Emil von Schlitz

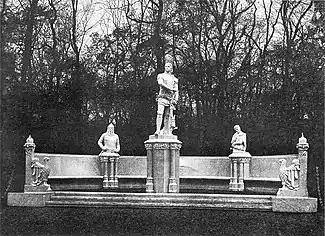
Group 11 in the Siegesallee

His best-known sculptures were those in Group 11 of the Siegesallee (Victory Avenue), consisting of Louis II, Elector of Brandenburg as the centerpiece with Hasso der Rote von Wedel and Friedrich von Lochen, the Landeshauptmann of Altmark in 1346, as the side figures. These statues (along with most of the others in the Siegesallee) were heavily damaged in World War II and are currently displayed in the Spandau Citadel.